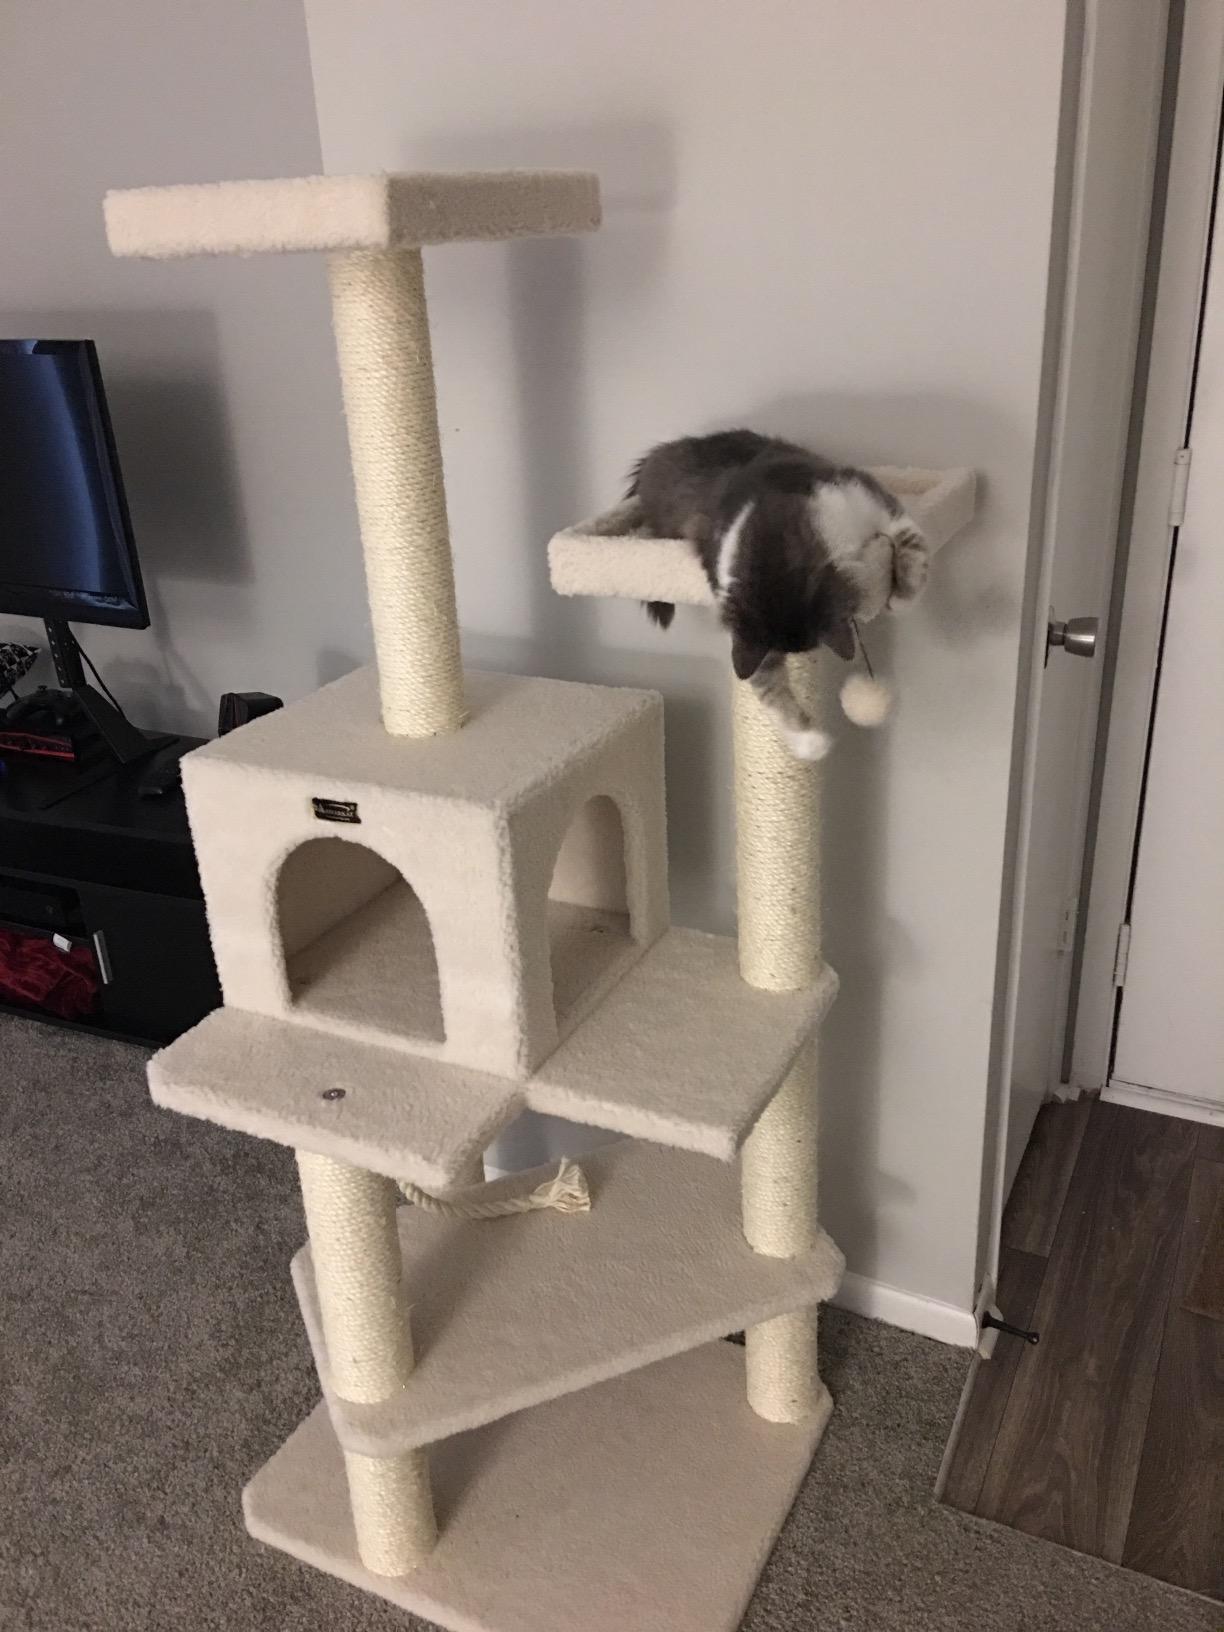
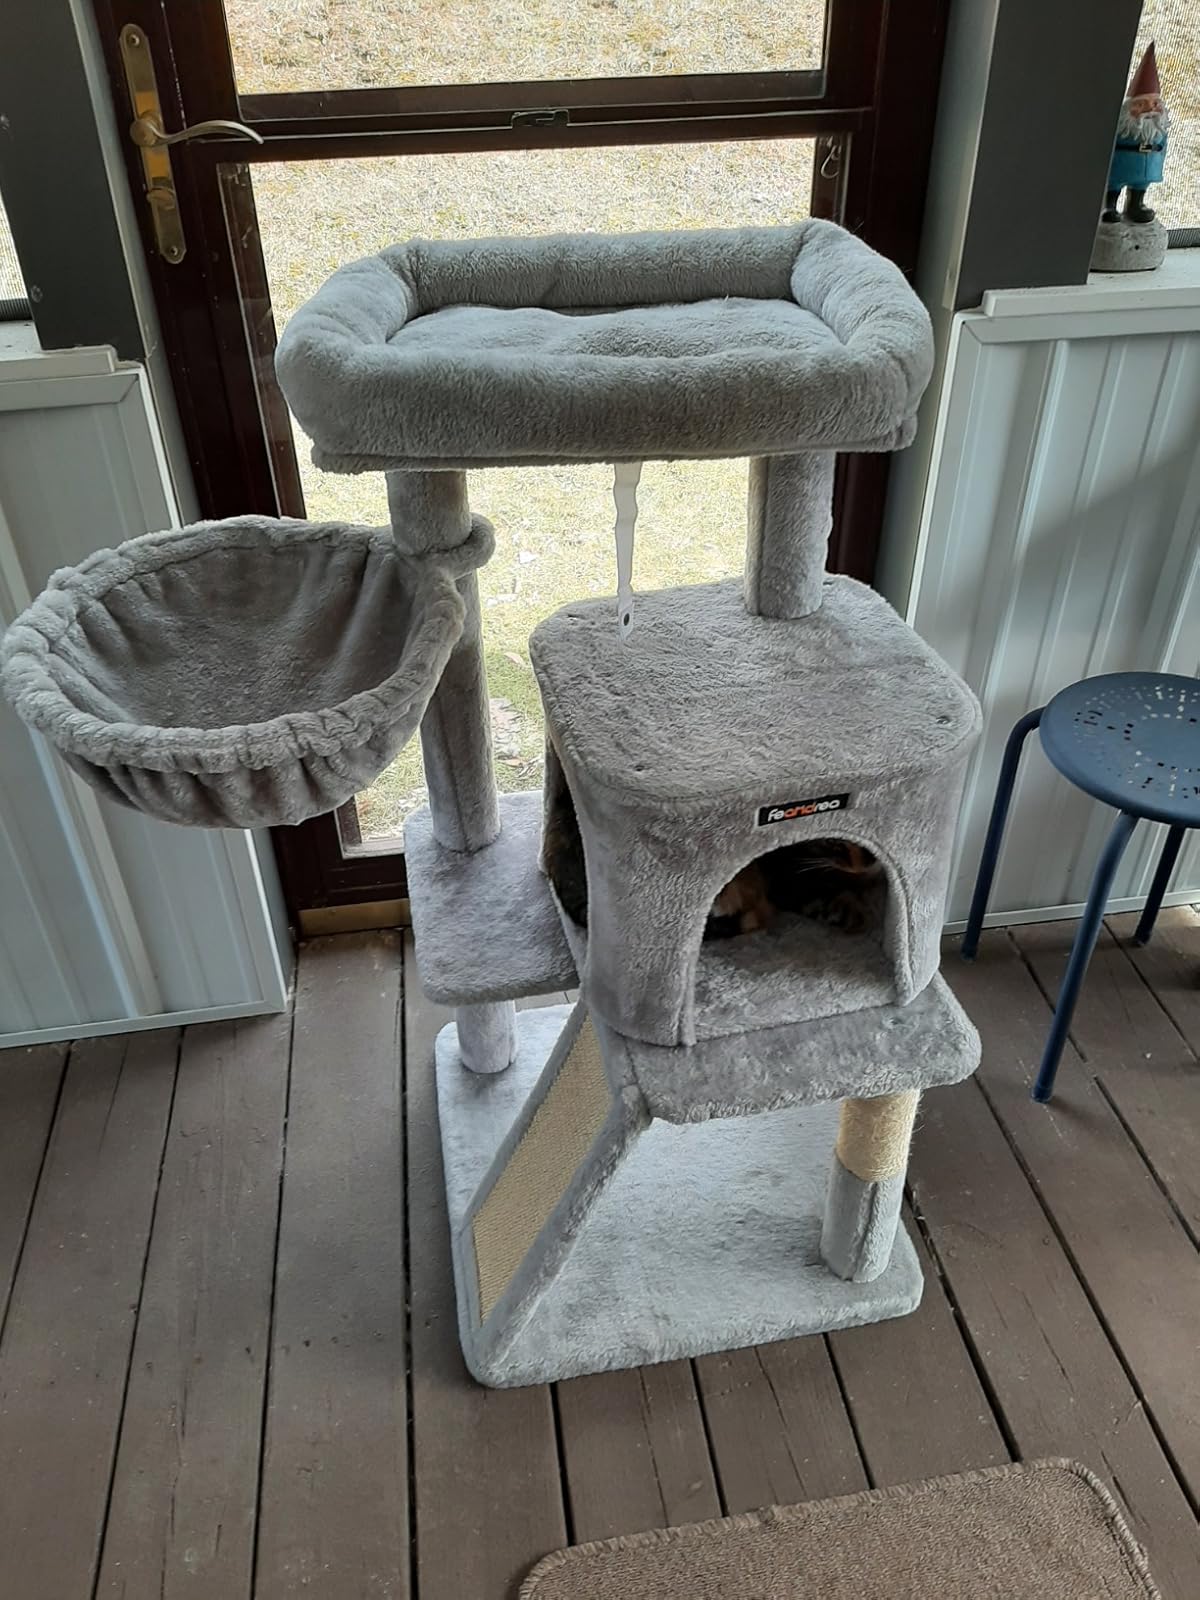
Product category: items_cat tree
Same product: no